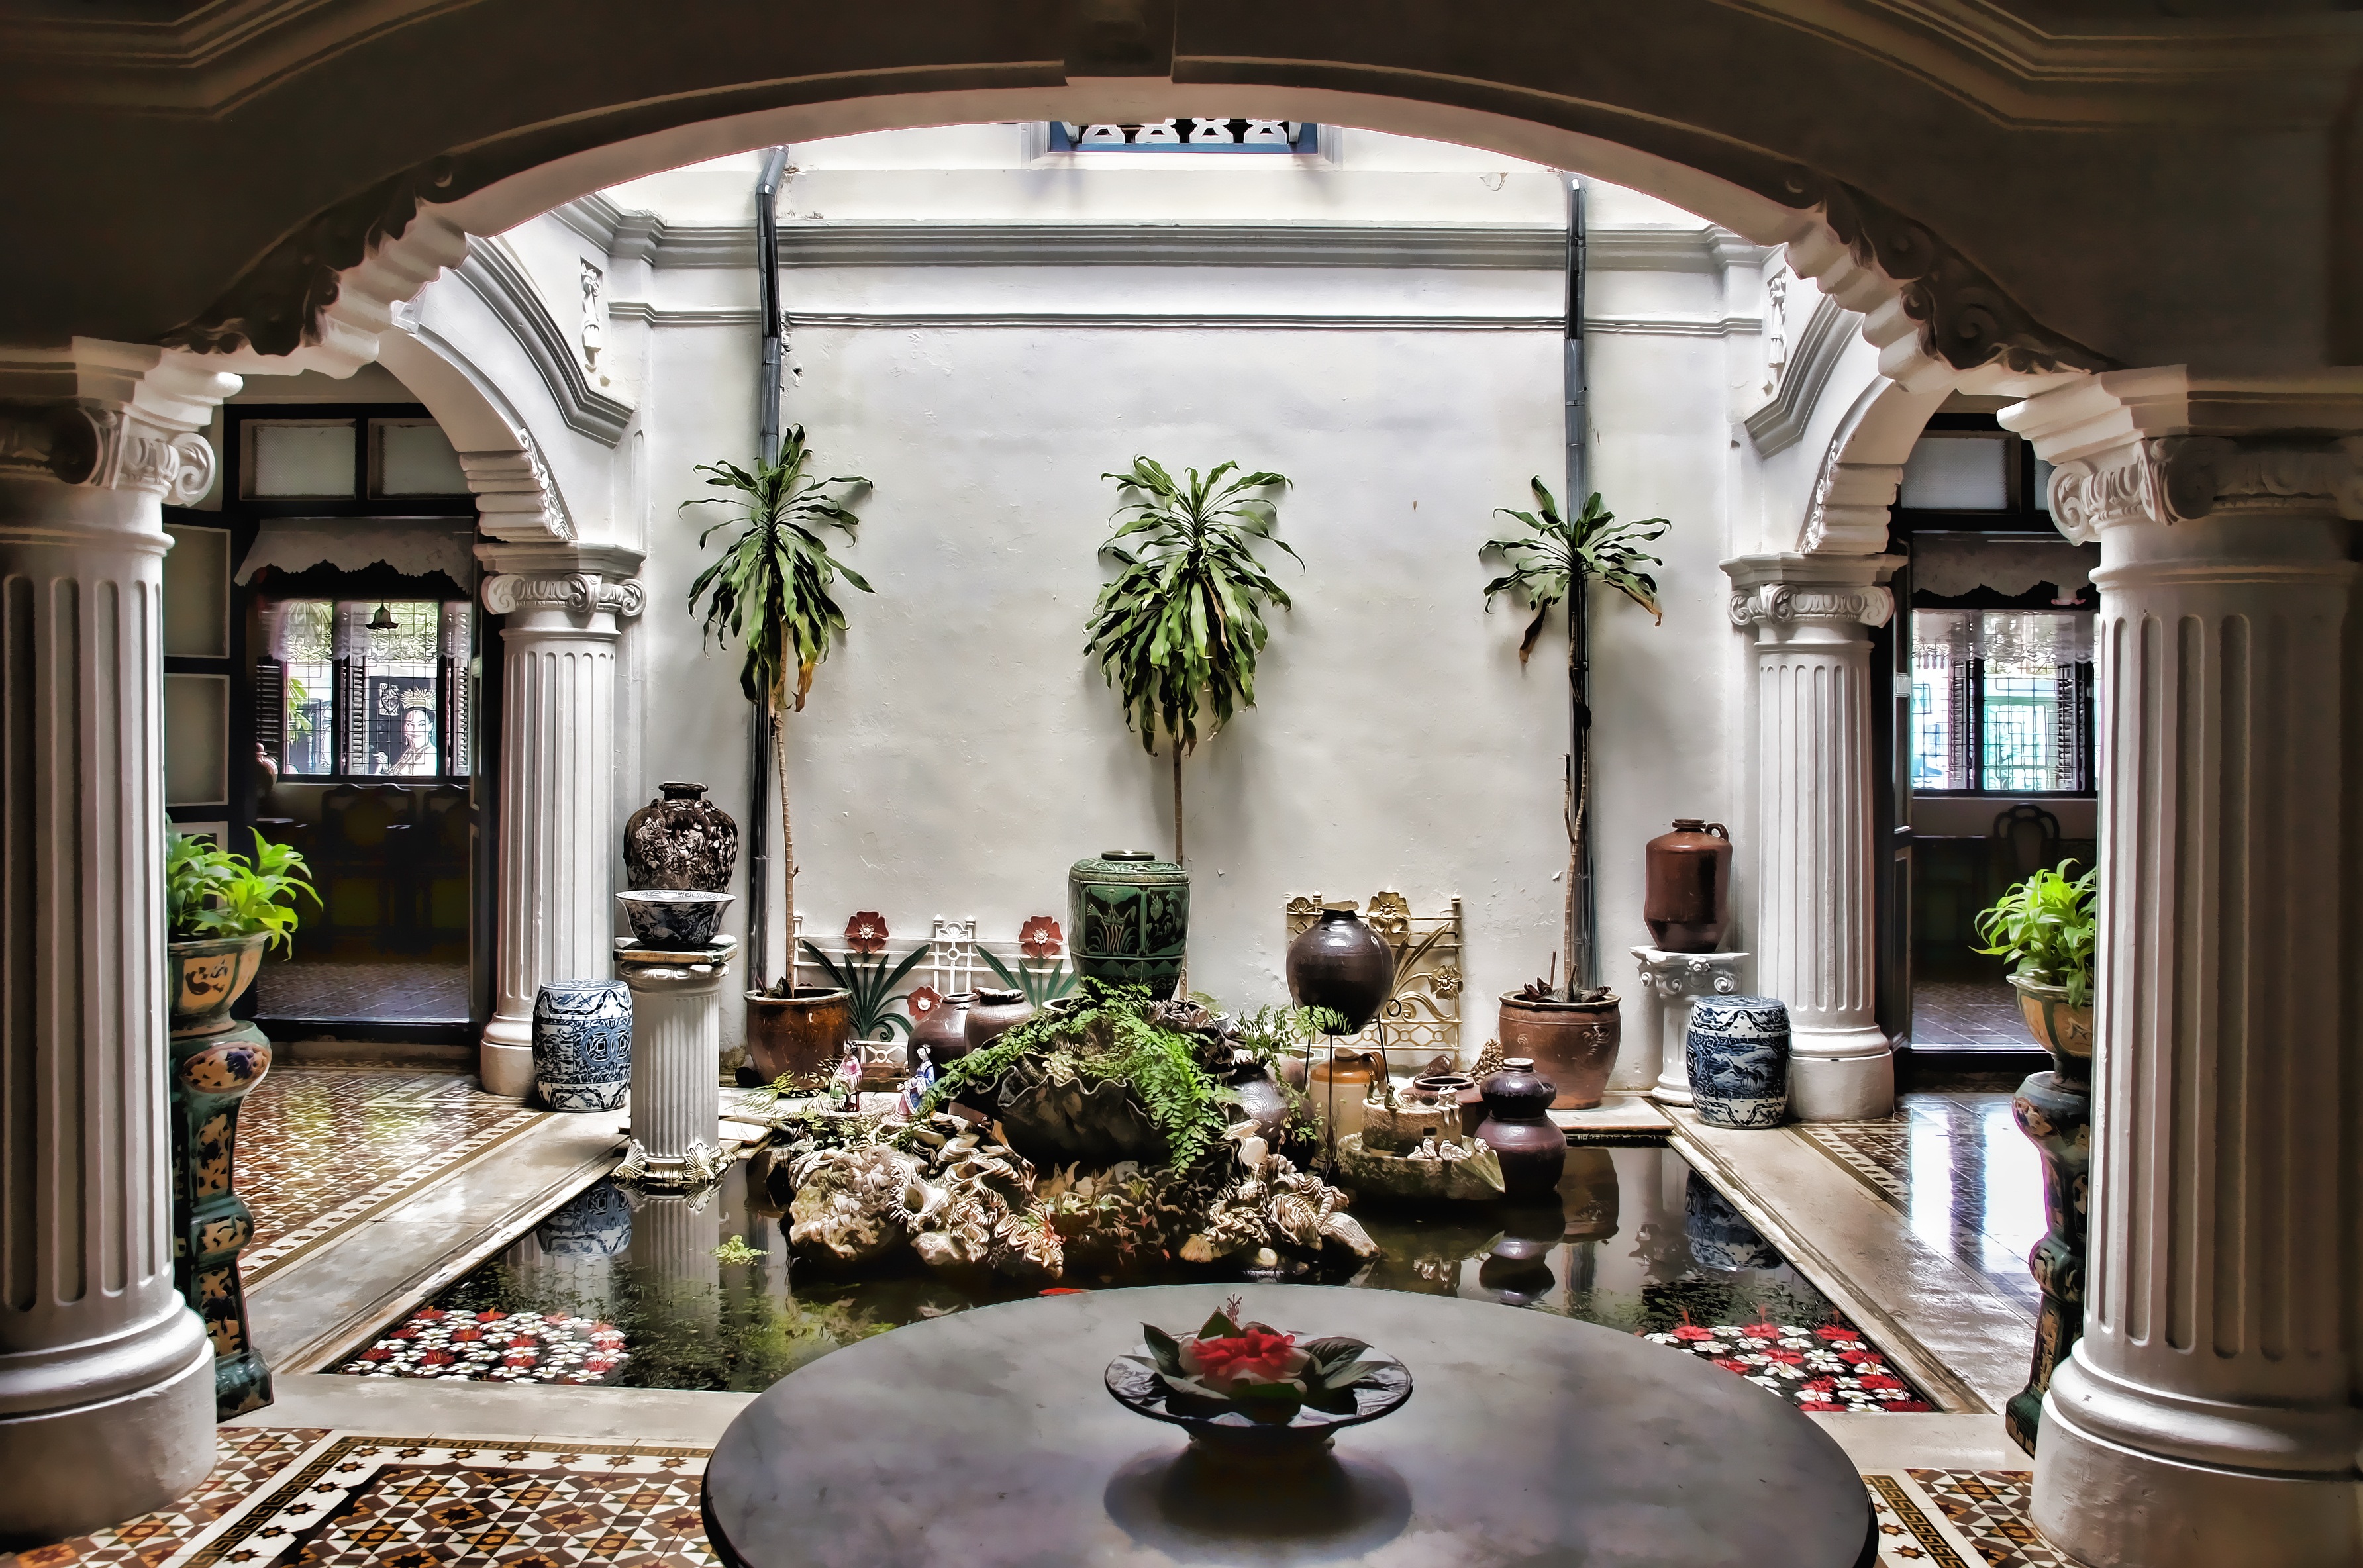
villa, mansion, house, flower, window, home, porch, arch, pillar, cottage, holiday, backyard, property, living room, room, thailand, interior design, loggia, courtyard, estate, gorgeous, phuket, outdoor structure